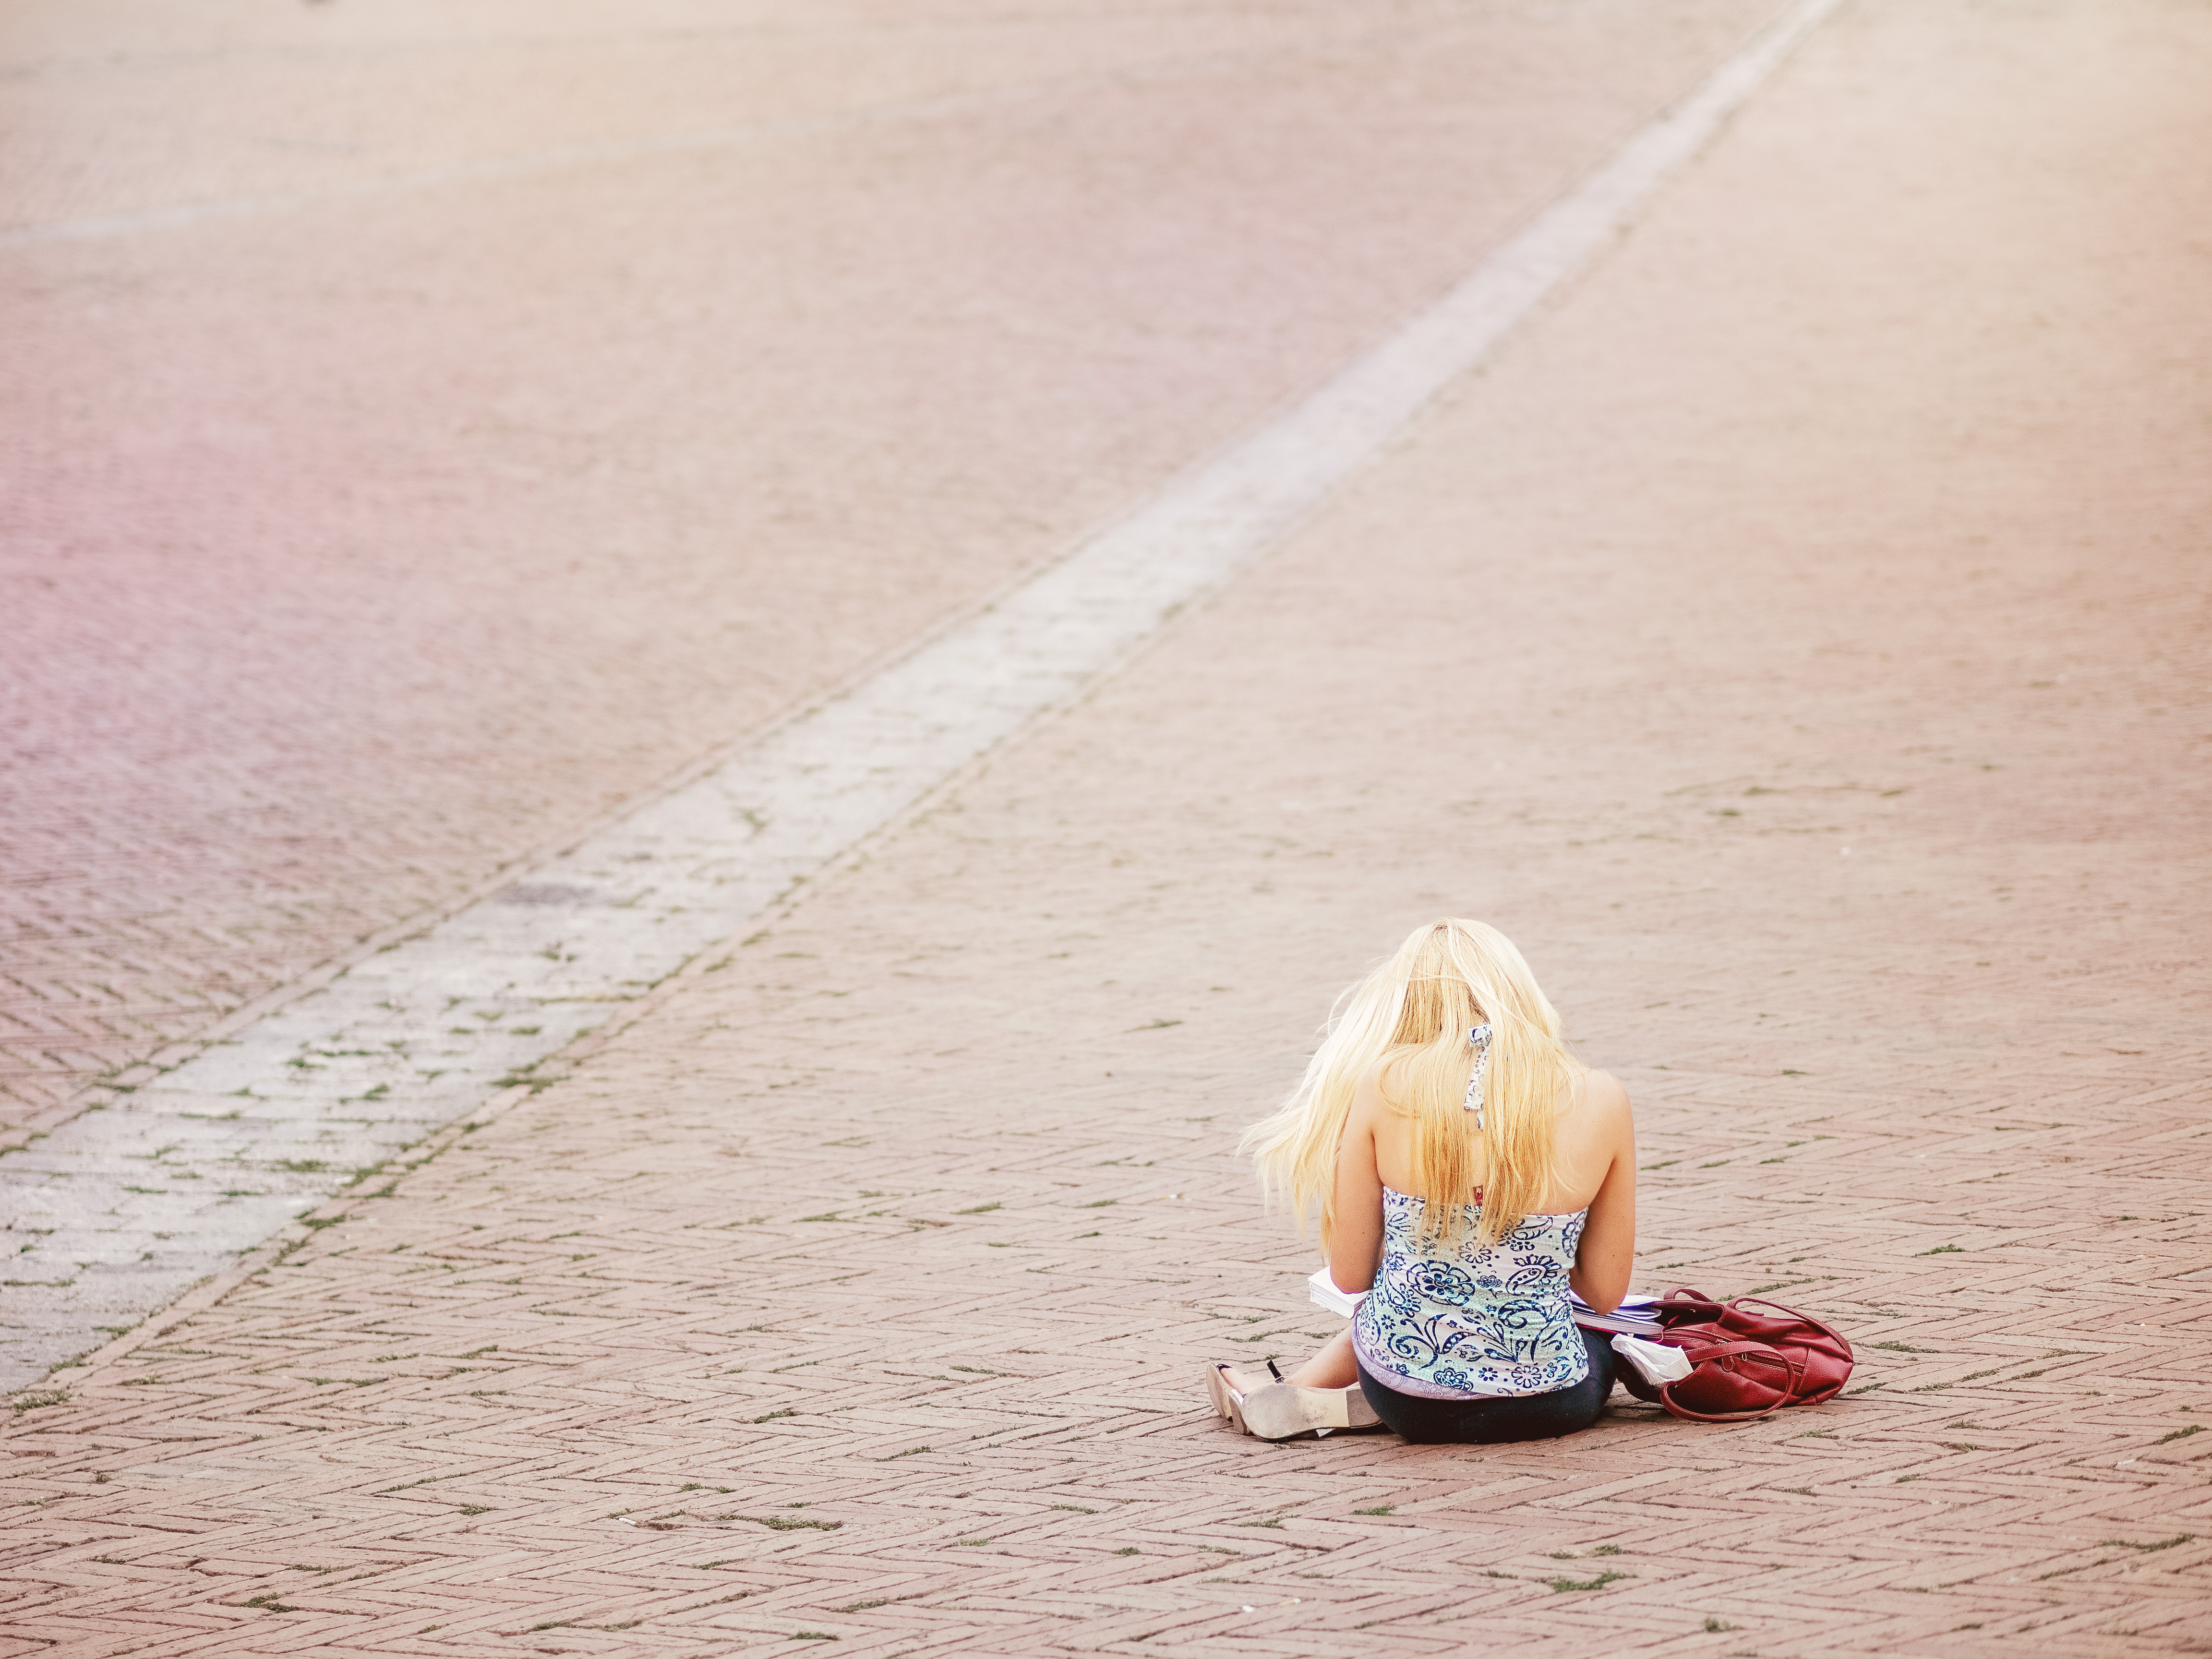
book, person, bird, wing, white, street, city, stone, reading, summer, color, sitting, space, plaza, italy, place, photograph, it, streetscene, water bird, toscana, siena